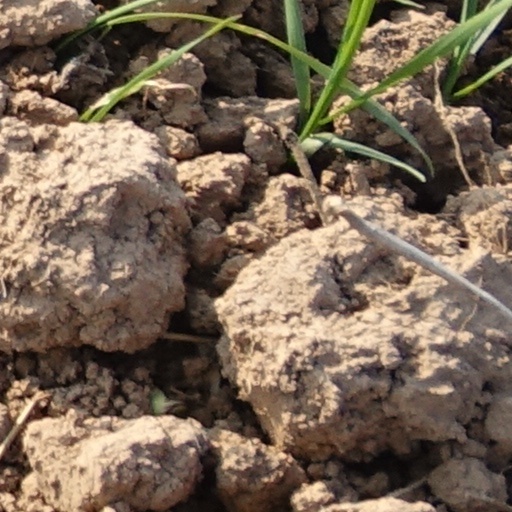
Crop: wheat